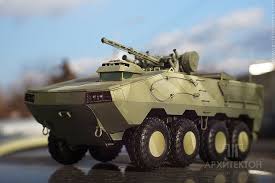
Label: BTR